Helvetica

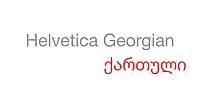

The family includes eight fonts in eight weights and one width, without italics (25, 35, 45, 55, 65, 75, 85, 95).